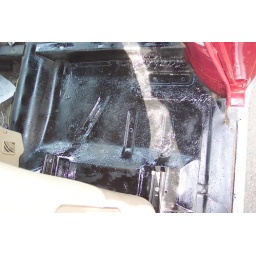
The floor pans on this car are in great condition and just needed a light clean-up and a coat of paint.